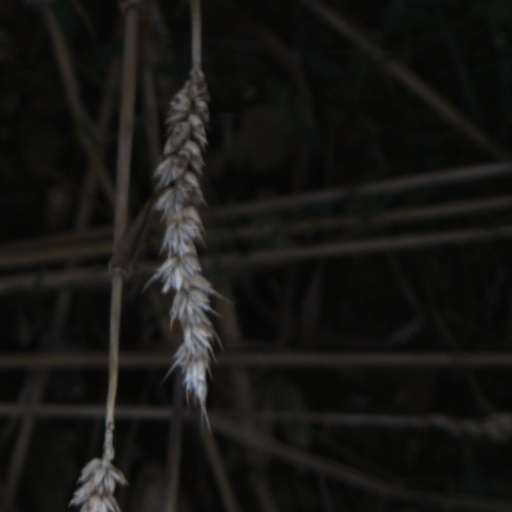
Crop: wheat